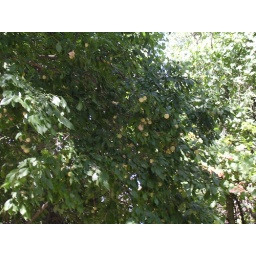
The fruit tree over our tent